History of St. Bees School

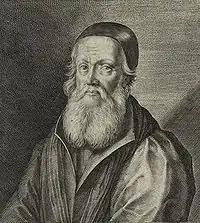
Edmund Grindal, founder of the school

In 1559 Grindal had been appointed Master of Pembroke Hall, Cambridge, a post he held for three years before resigning to concentrate on his duties as Bishop of London. Around this time he started planning for an institution of some kind by purchasing the tithes for St Bees from Sir Thomas Chaloner. The period up to his death in 1583 saw a great number of schools being opened in the wake of the Reformation. In the spring of 1583 Grindal applied for Letters Patent to the Queen to build a school in St. Bees whose land would be held "in mortmain". On 3 July 1583 he published a number of statutes for the running of the school, to be named the Free Grammar School, which provided for a board of governors of seven men; the Provost of The Queen's College, Oxford, the Parson of the Parish Church in nearby Egremont who in turn chose five others to serve. However, the Queen refused to sign the request for mortmain, and Grindal for his part refused to resign the Archbishopric, though he was fully aware he was incapable of fully carrying out his duties. He finally tendered his resignation on 12 April. The Queen signed the Letters Patent incorporating St. Bees School on 15 June 1583.